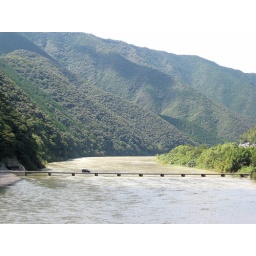
The bridge has no fence(parapet) not to be broken by flooded water